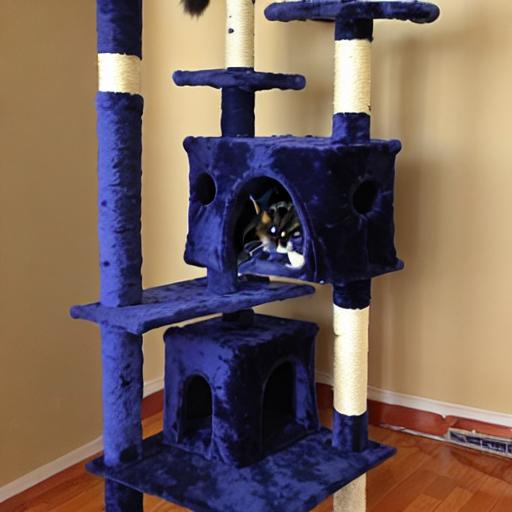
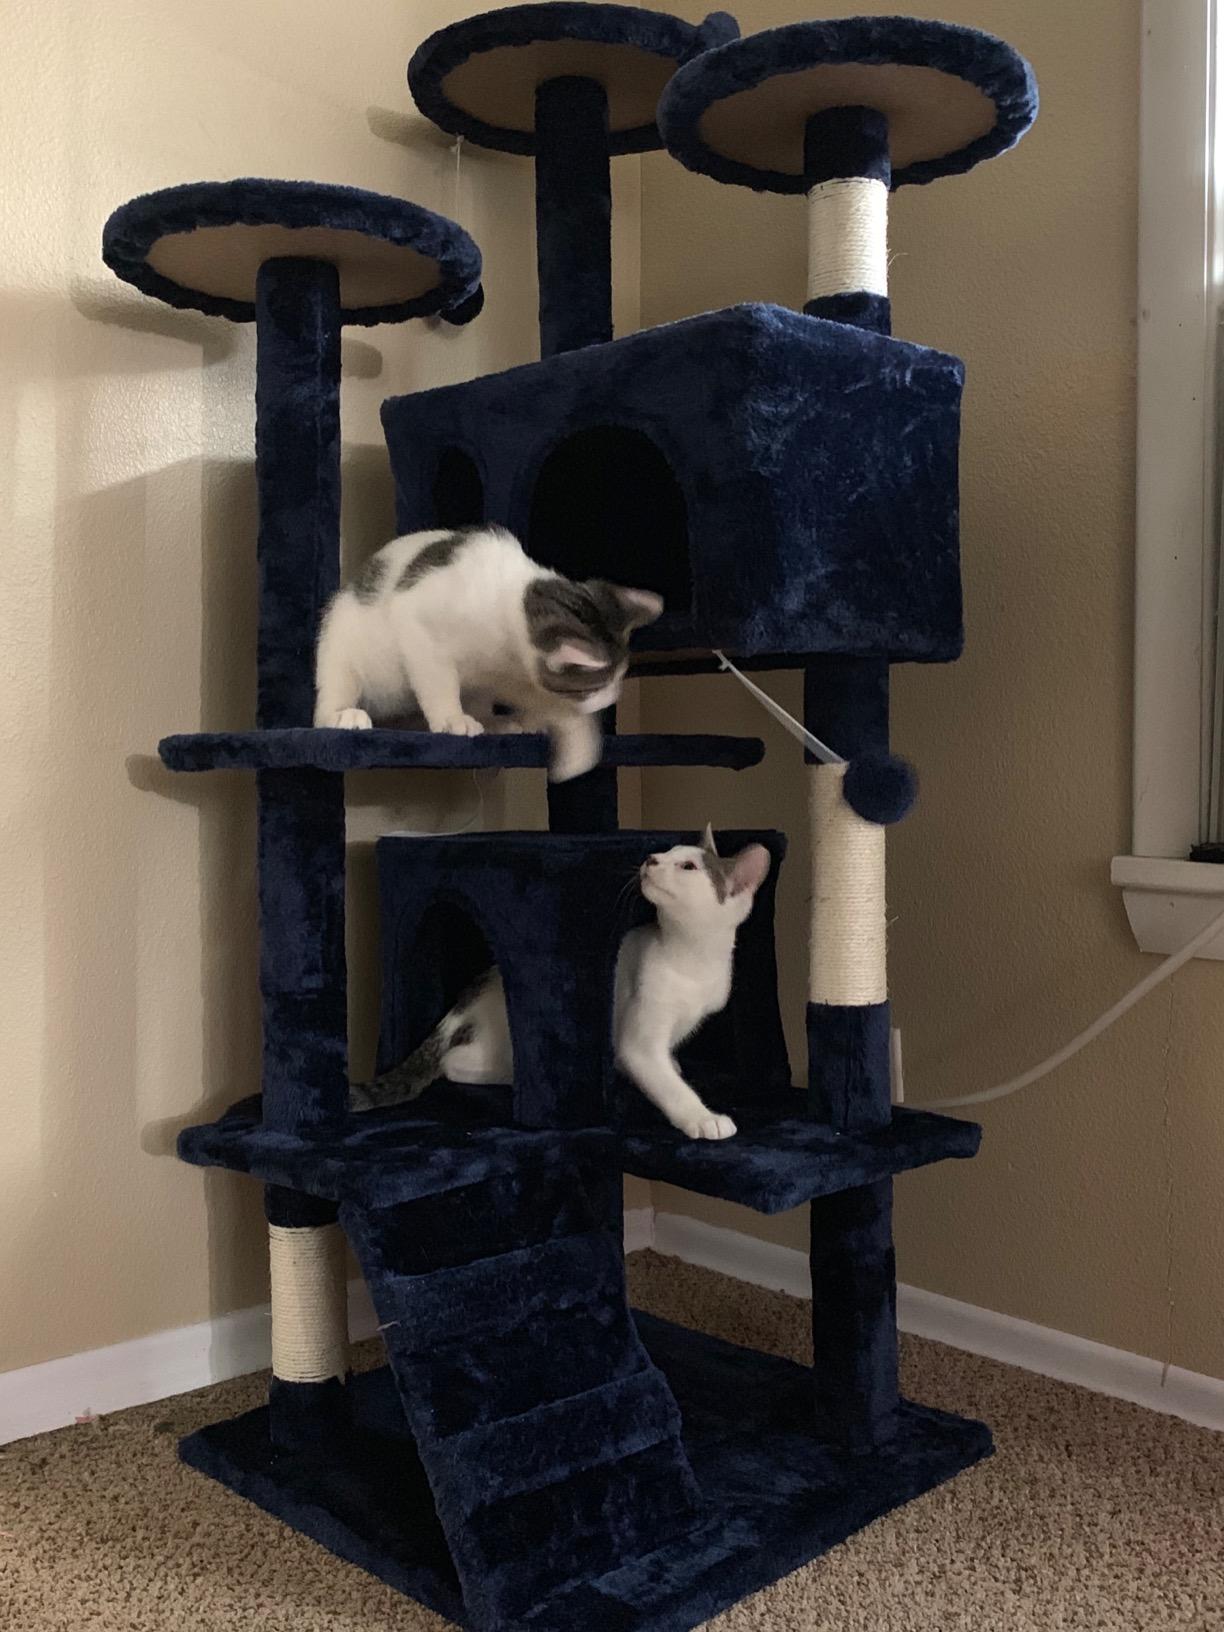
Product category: items_cat tree
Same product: no